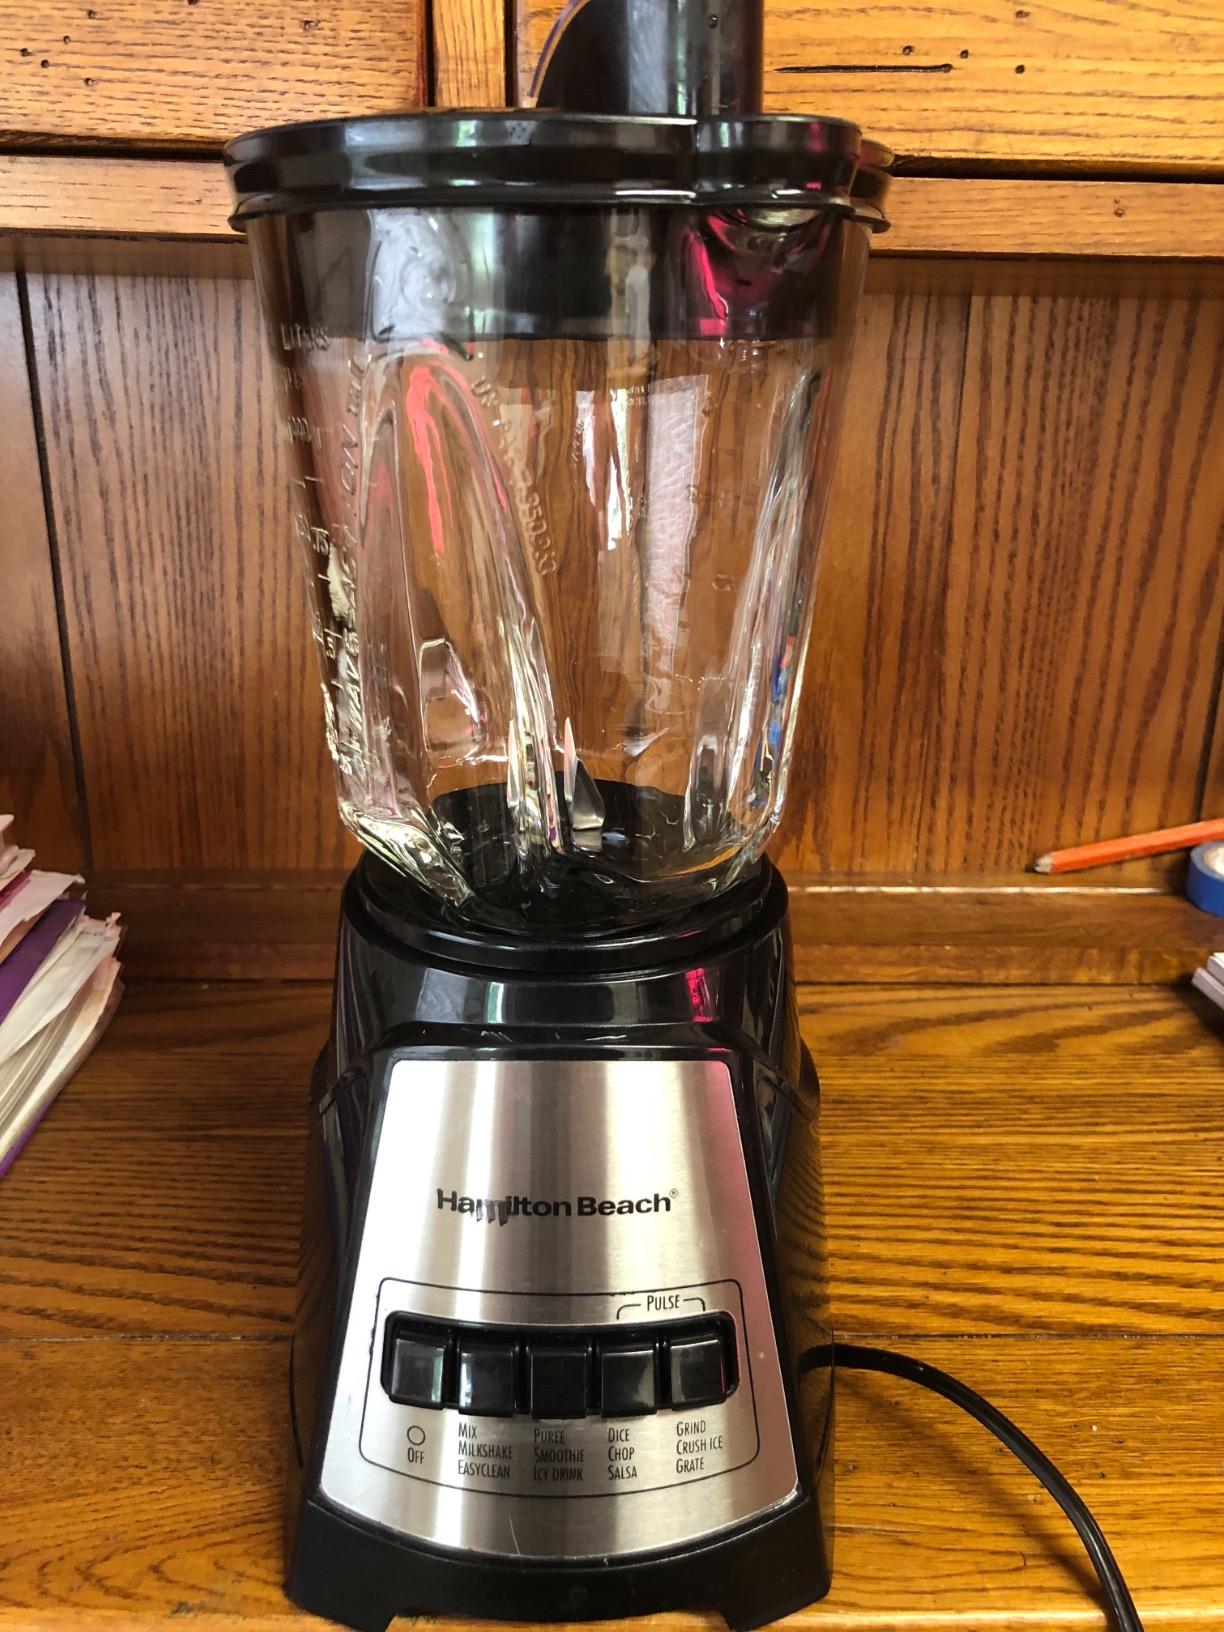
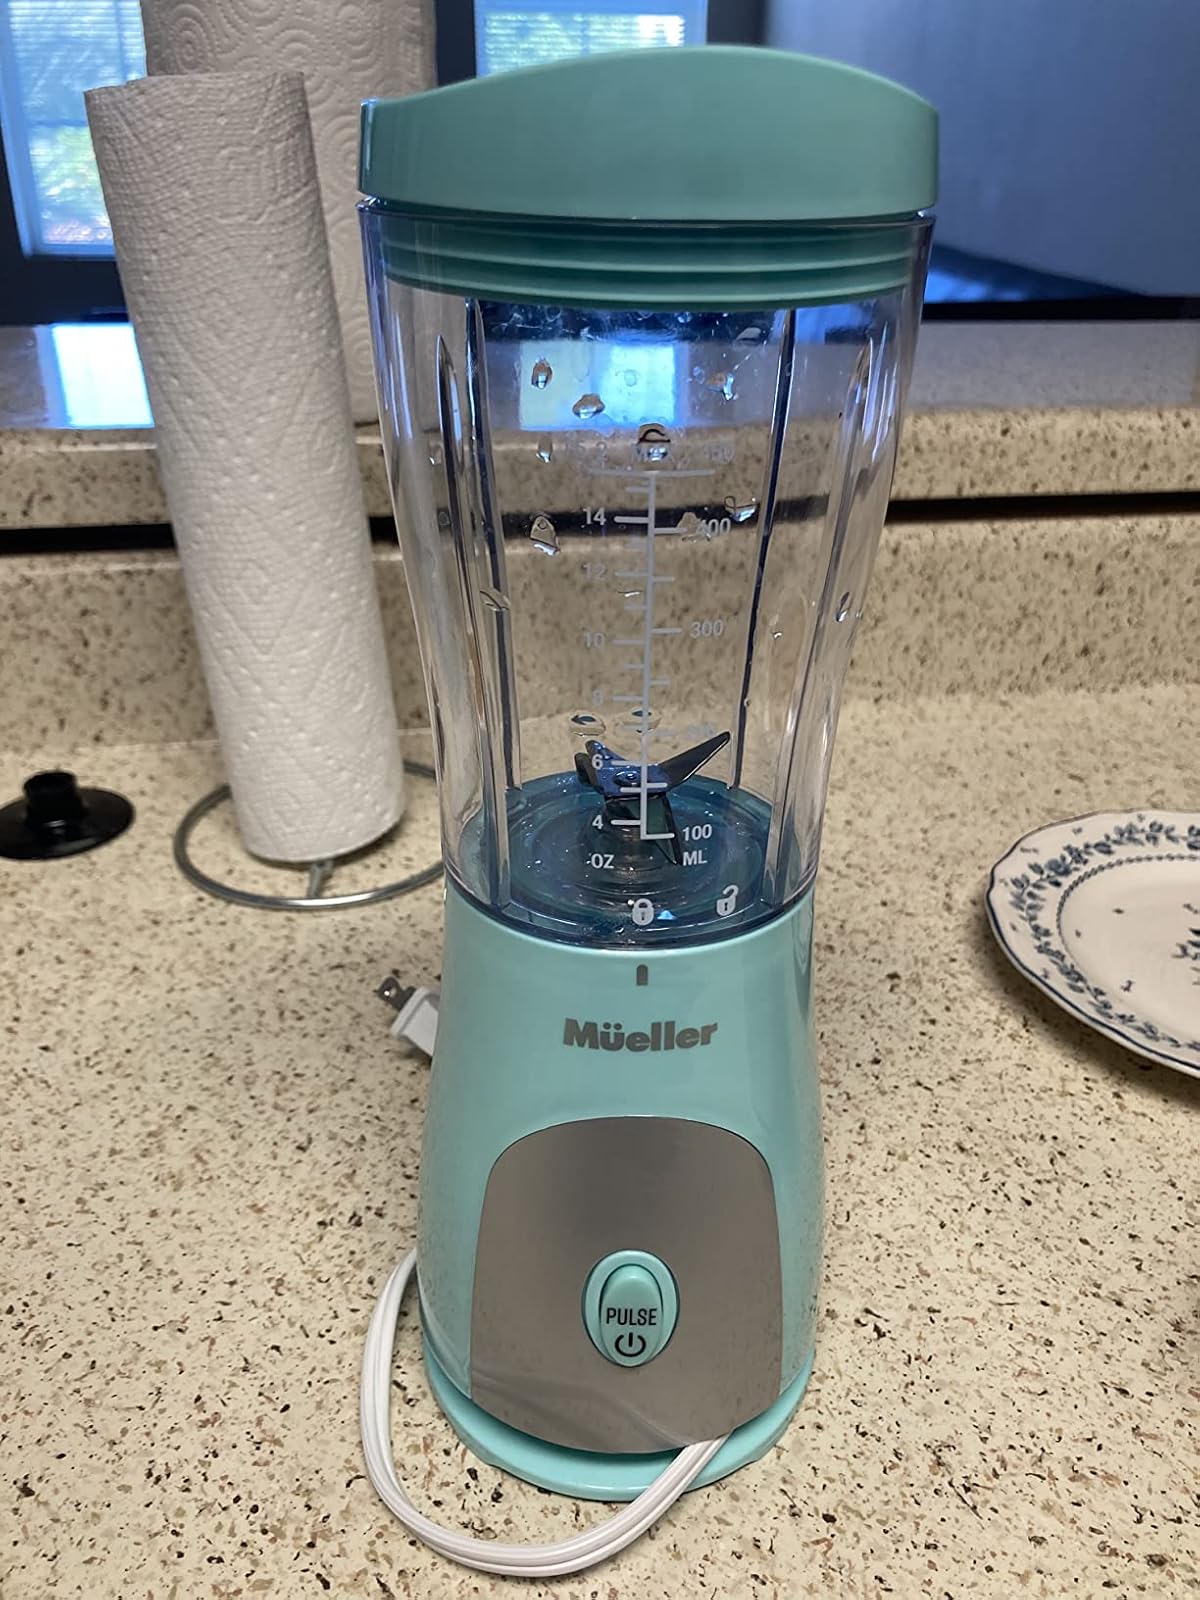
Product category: items_blender
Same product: no